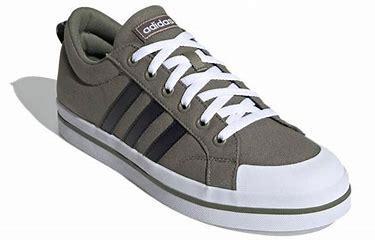
Brand: adidas
Model: neo Adidas NEO Bravada